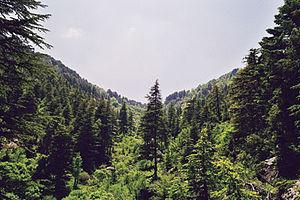
L'environnement au Liban est l'environnement du Liban, un pays à l'extrémité orientale de la mer Méditerranée. Le pays a quatre zones géographiques principales : la plaine côtière, le Mont Liban, la plaine de la Bekaa, et l'Anti-Liban « Montagne orientale du Liban ». Le climat est méditerranéen, les régions côtières ayant des étés chauds et humides et des hivers froids et humides, la capitale reçoit beaucoup de pluie, 838 mm, qui est presque le double de Londres et proche de New York.